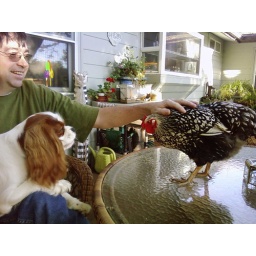
Son Don ,one of their chickens and his dog Chase  Photo by Vikki Nuss